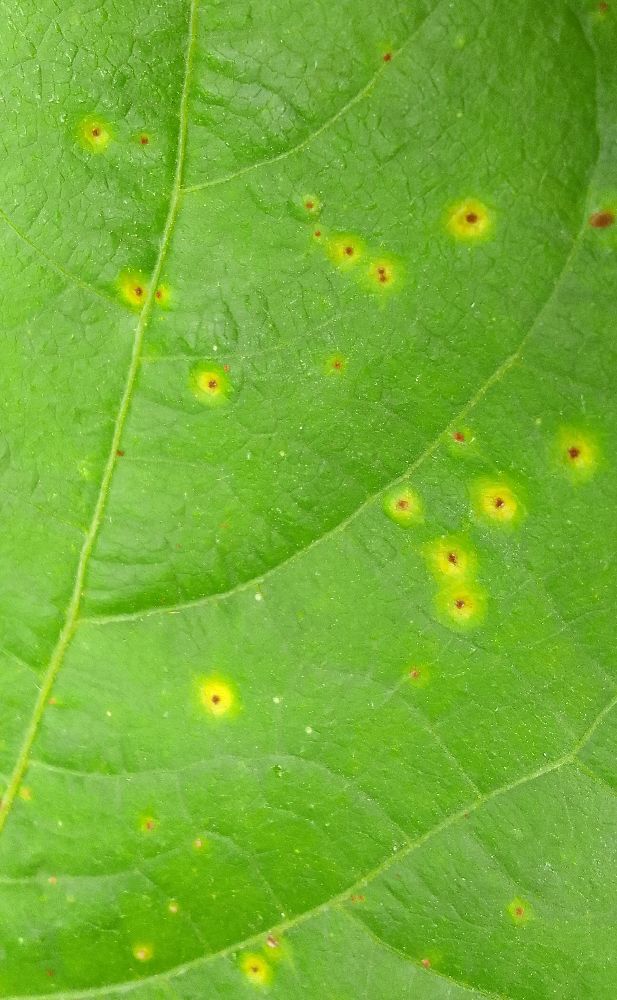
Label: rust